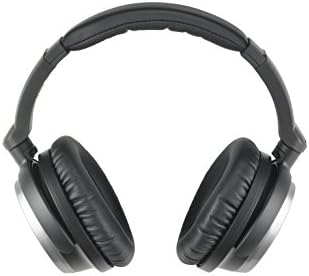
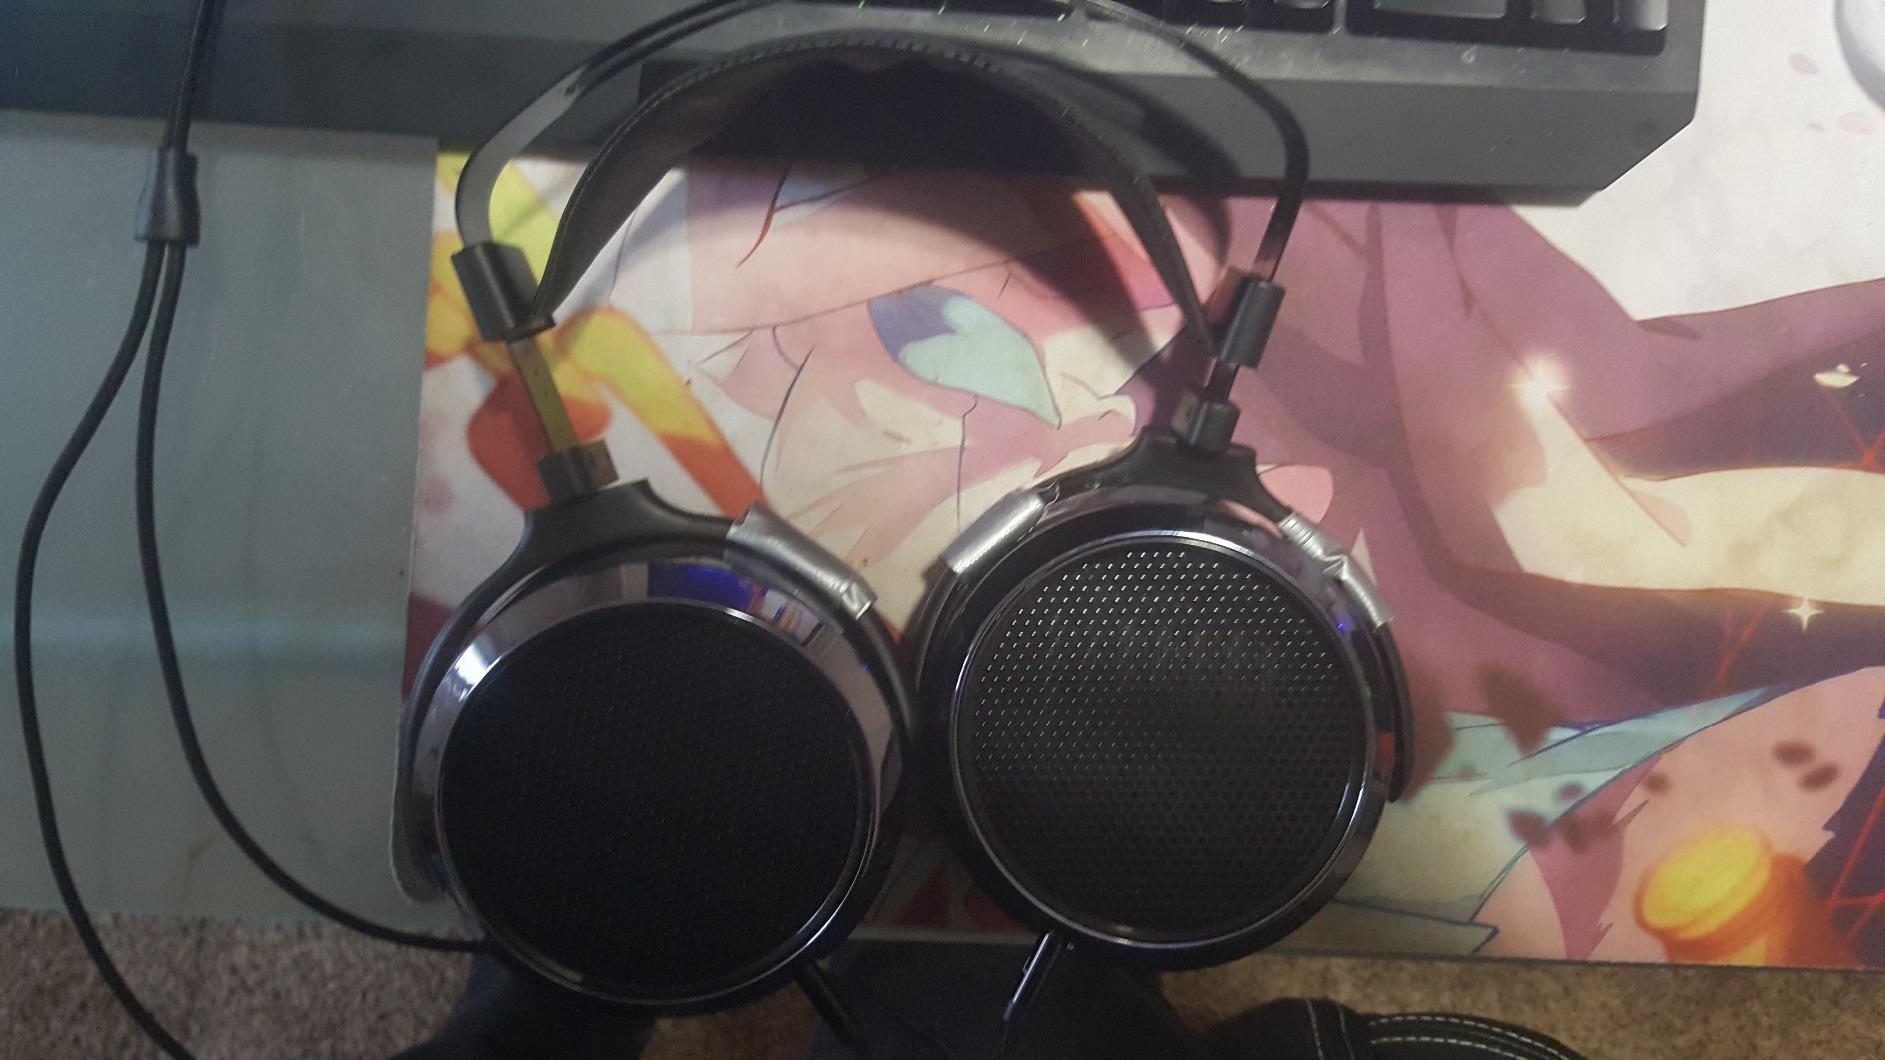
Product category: headphones
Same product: no